Esther Howard

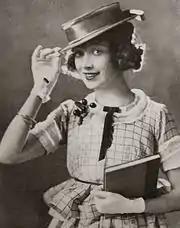
Howard in the Broadway musical "The Sweetheart Shop" (1920)

Howard began her stage career performing in stock theater in Lynn, Massachusetts, before making her Broadway debut in 1917 in a play called "Eve's Daughter", which was not a success. Over the next twelve years she performed on Broadway in eleven more comedies and musicals, including the hit shows "Wildflower" (1923) and "The New Moon" (1929), which was her final Broadway production.